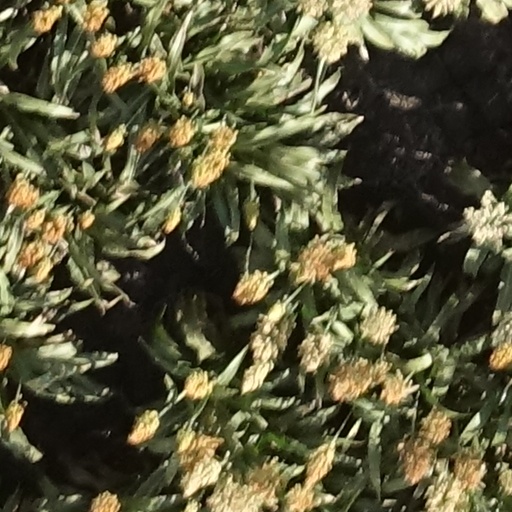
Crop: sorghum